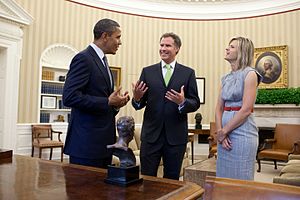
Viveca Paulin
Viveca Paulin er en svensk skuespillerinde, der giftede sig med den amerikanske komedie skuespiller Will Ferrell i august 2000.